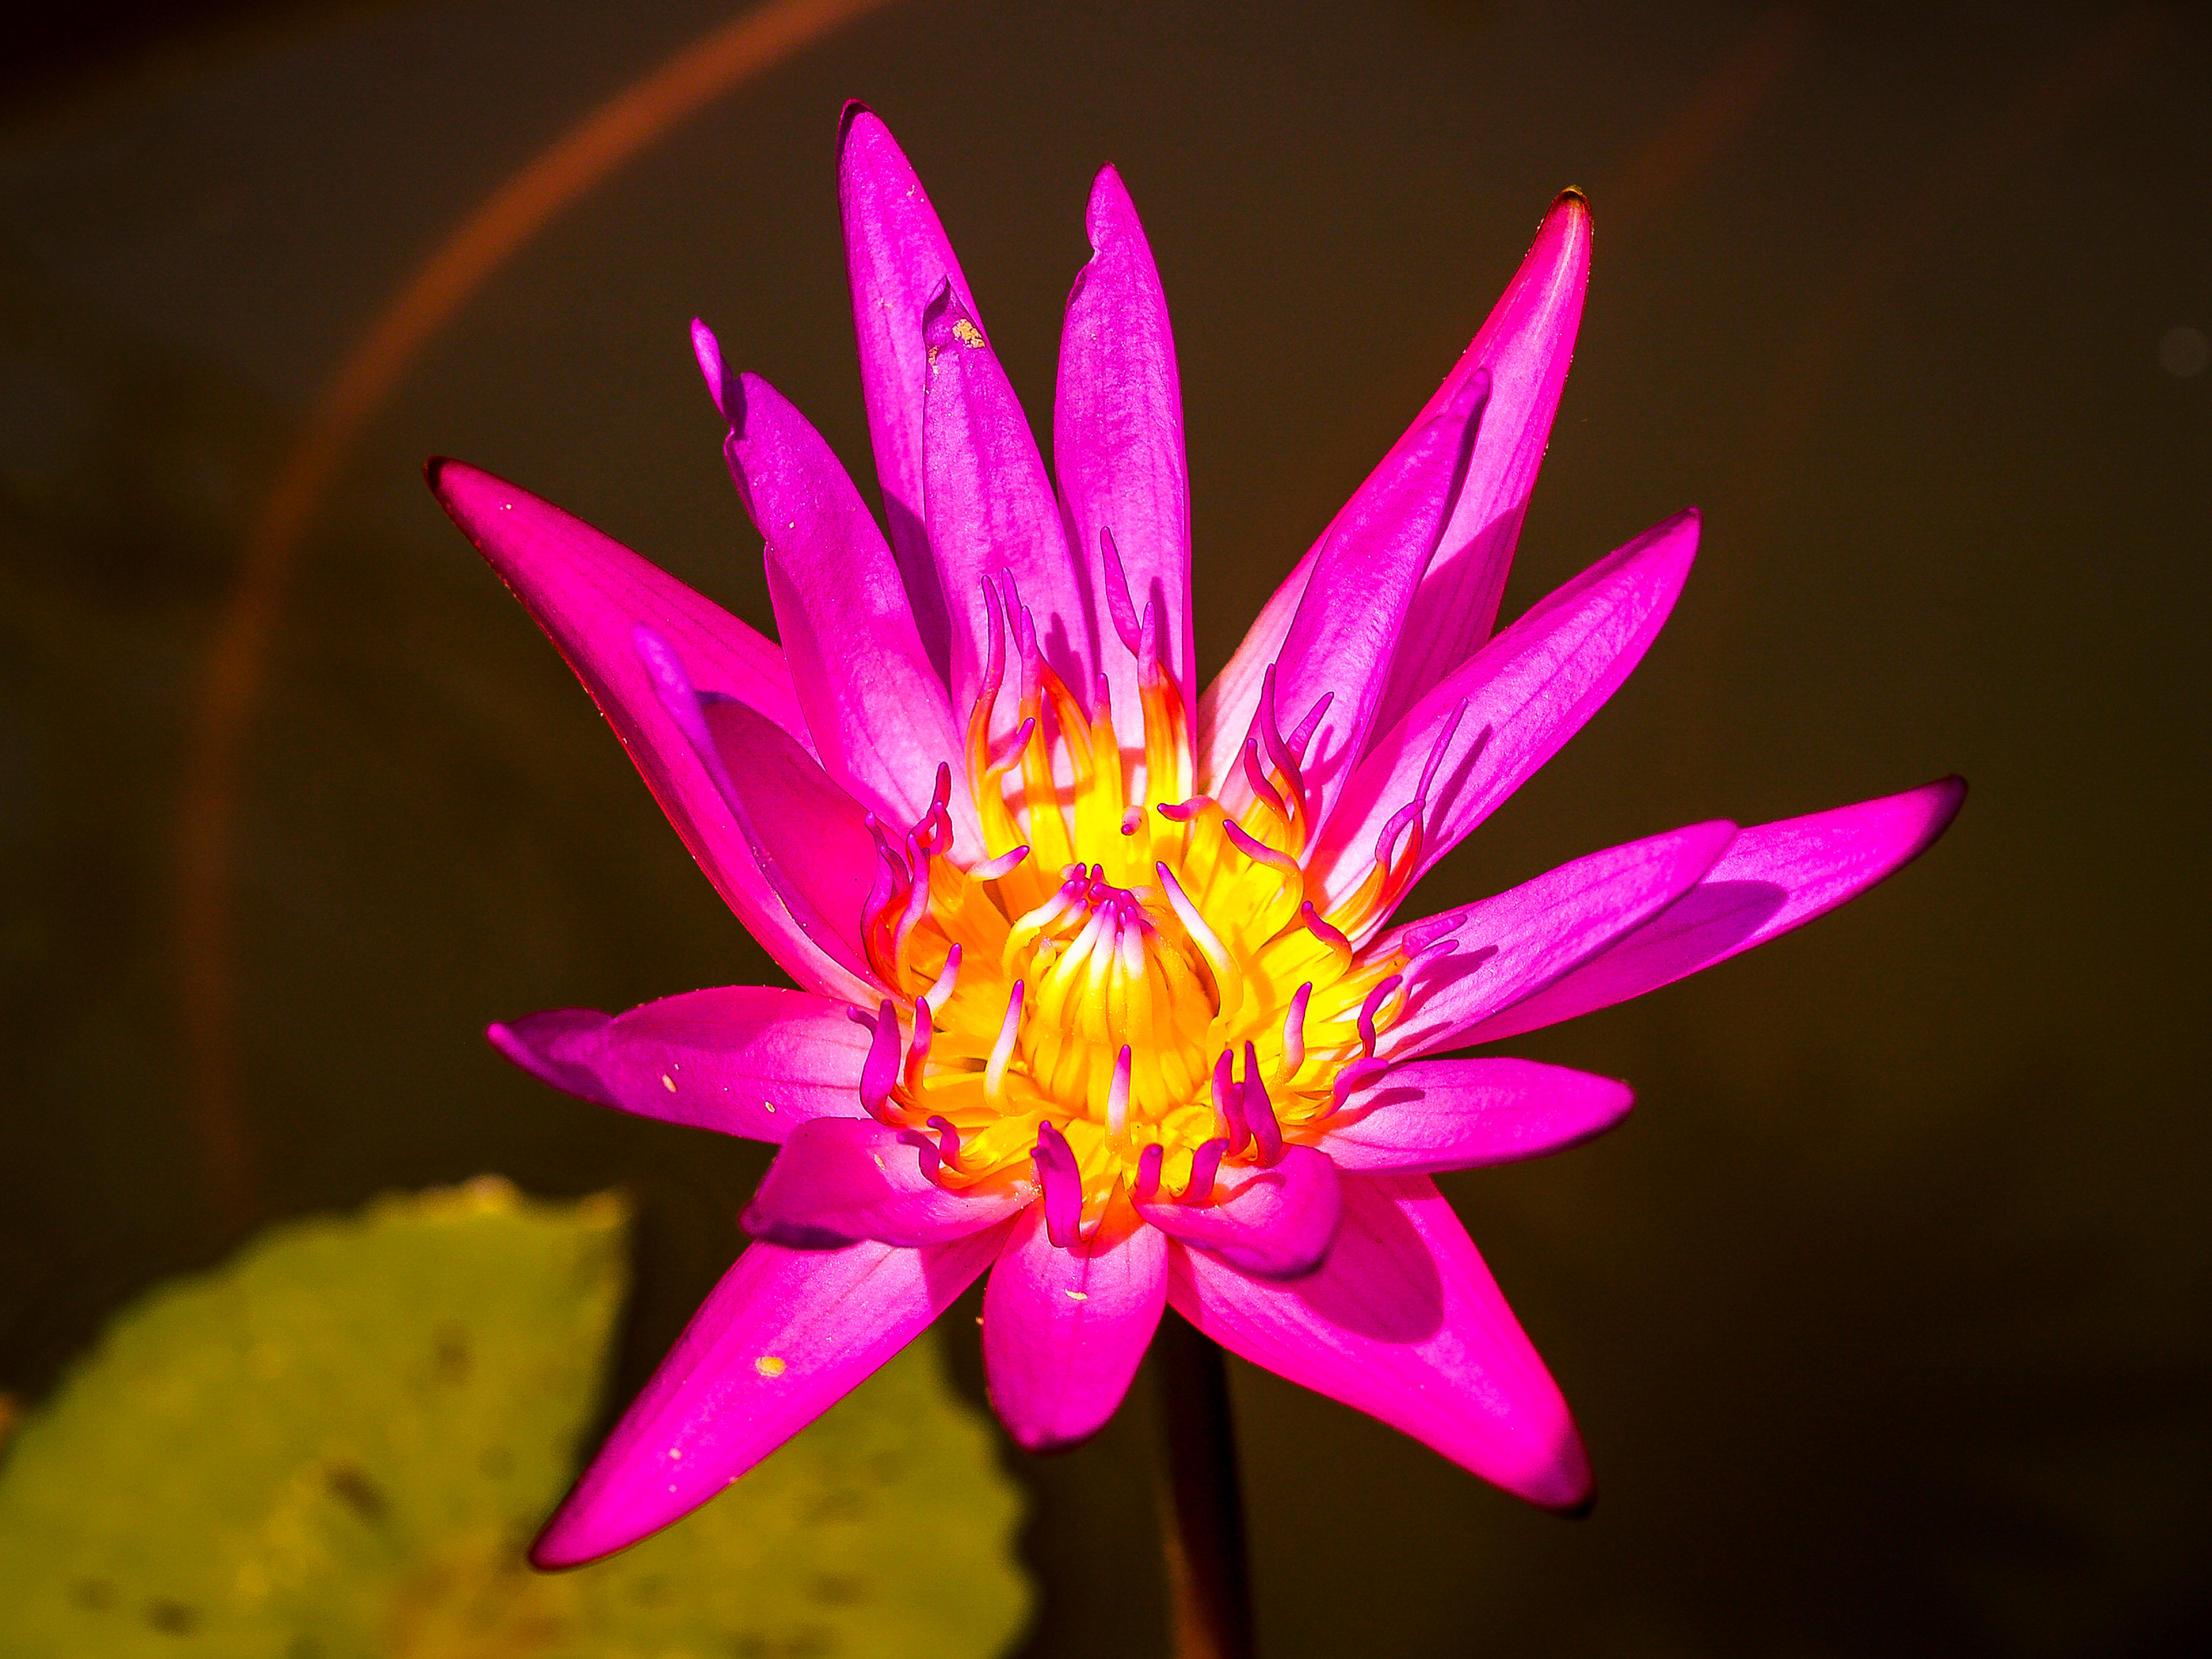
nature, lotus, bloom, blossom, flora, flower, pink, aquatic, blooming, green, pond, water, summer, beauty, beautiful, plant, tropical, oriental, spring, background, petal, waterlily, lake, botanical, botany, natural, lily, pod, floral, leaf, yellow, wildflower, close up, macro photography, aquatic plant, pollen, computer wallpaper, annual plant, lily family